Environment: real
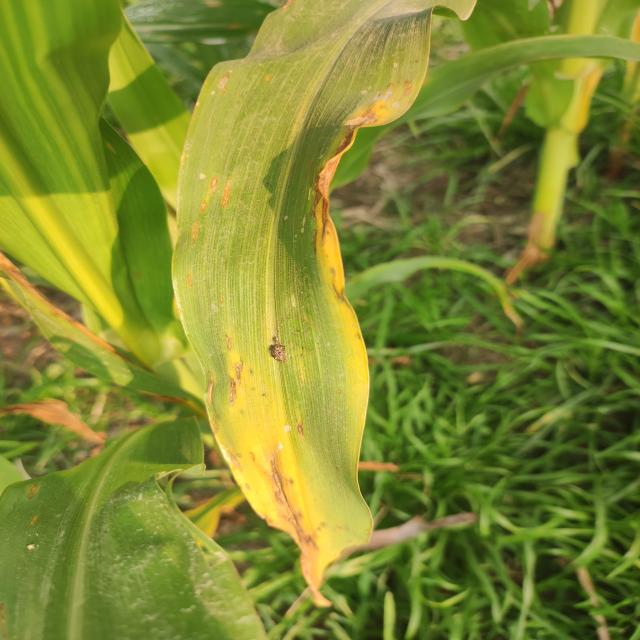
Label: nitrogen_deficiency